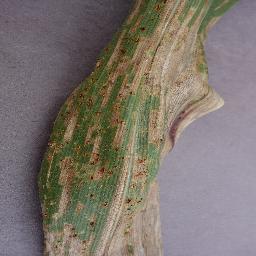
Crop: corn
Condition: (maize)_northern_blight